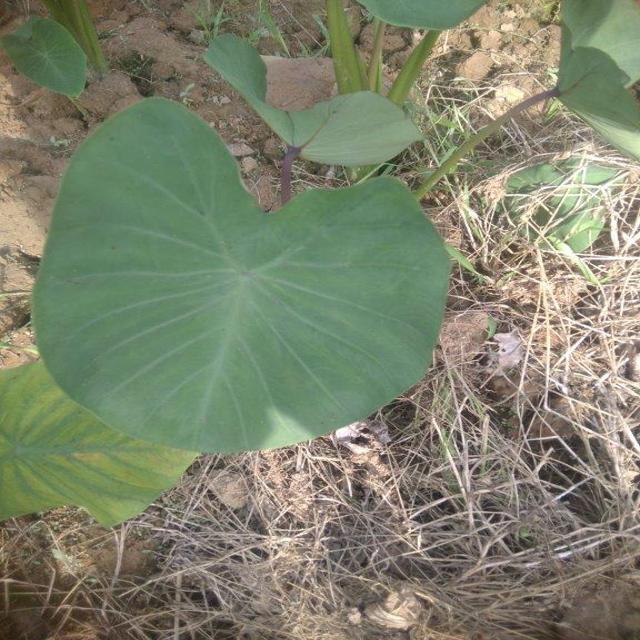
Label: Healthy